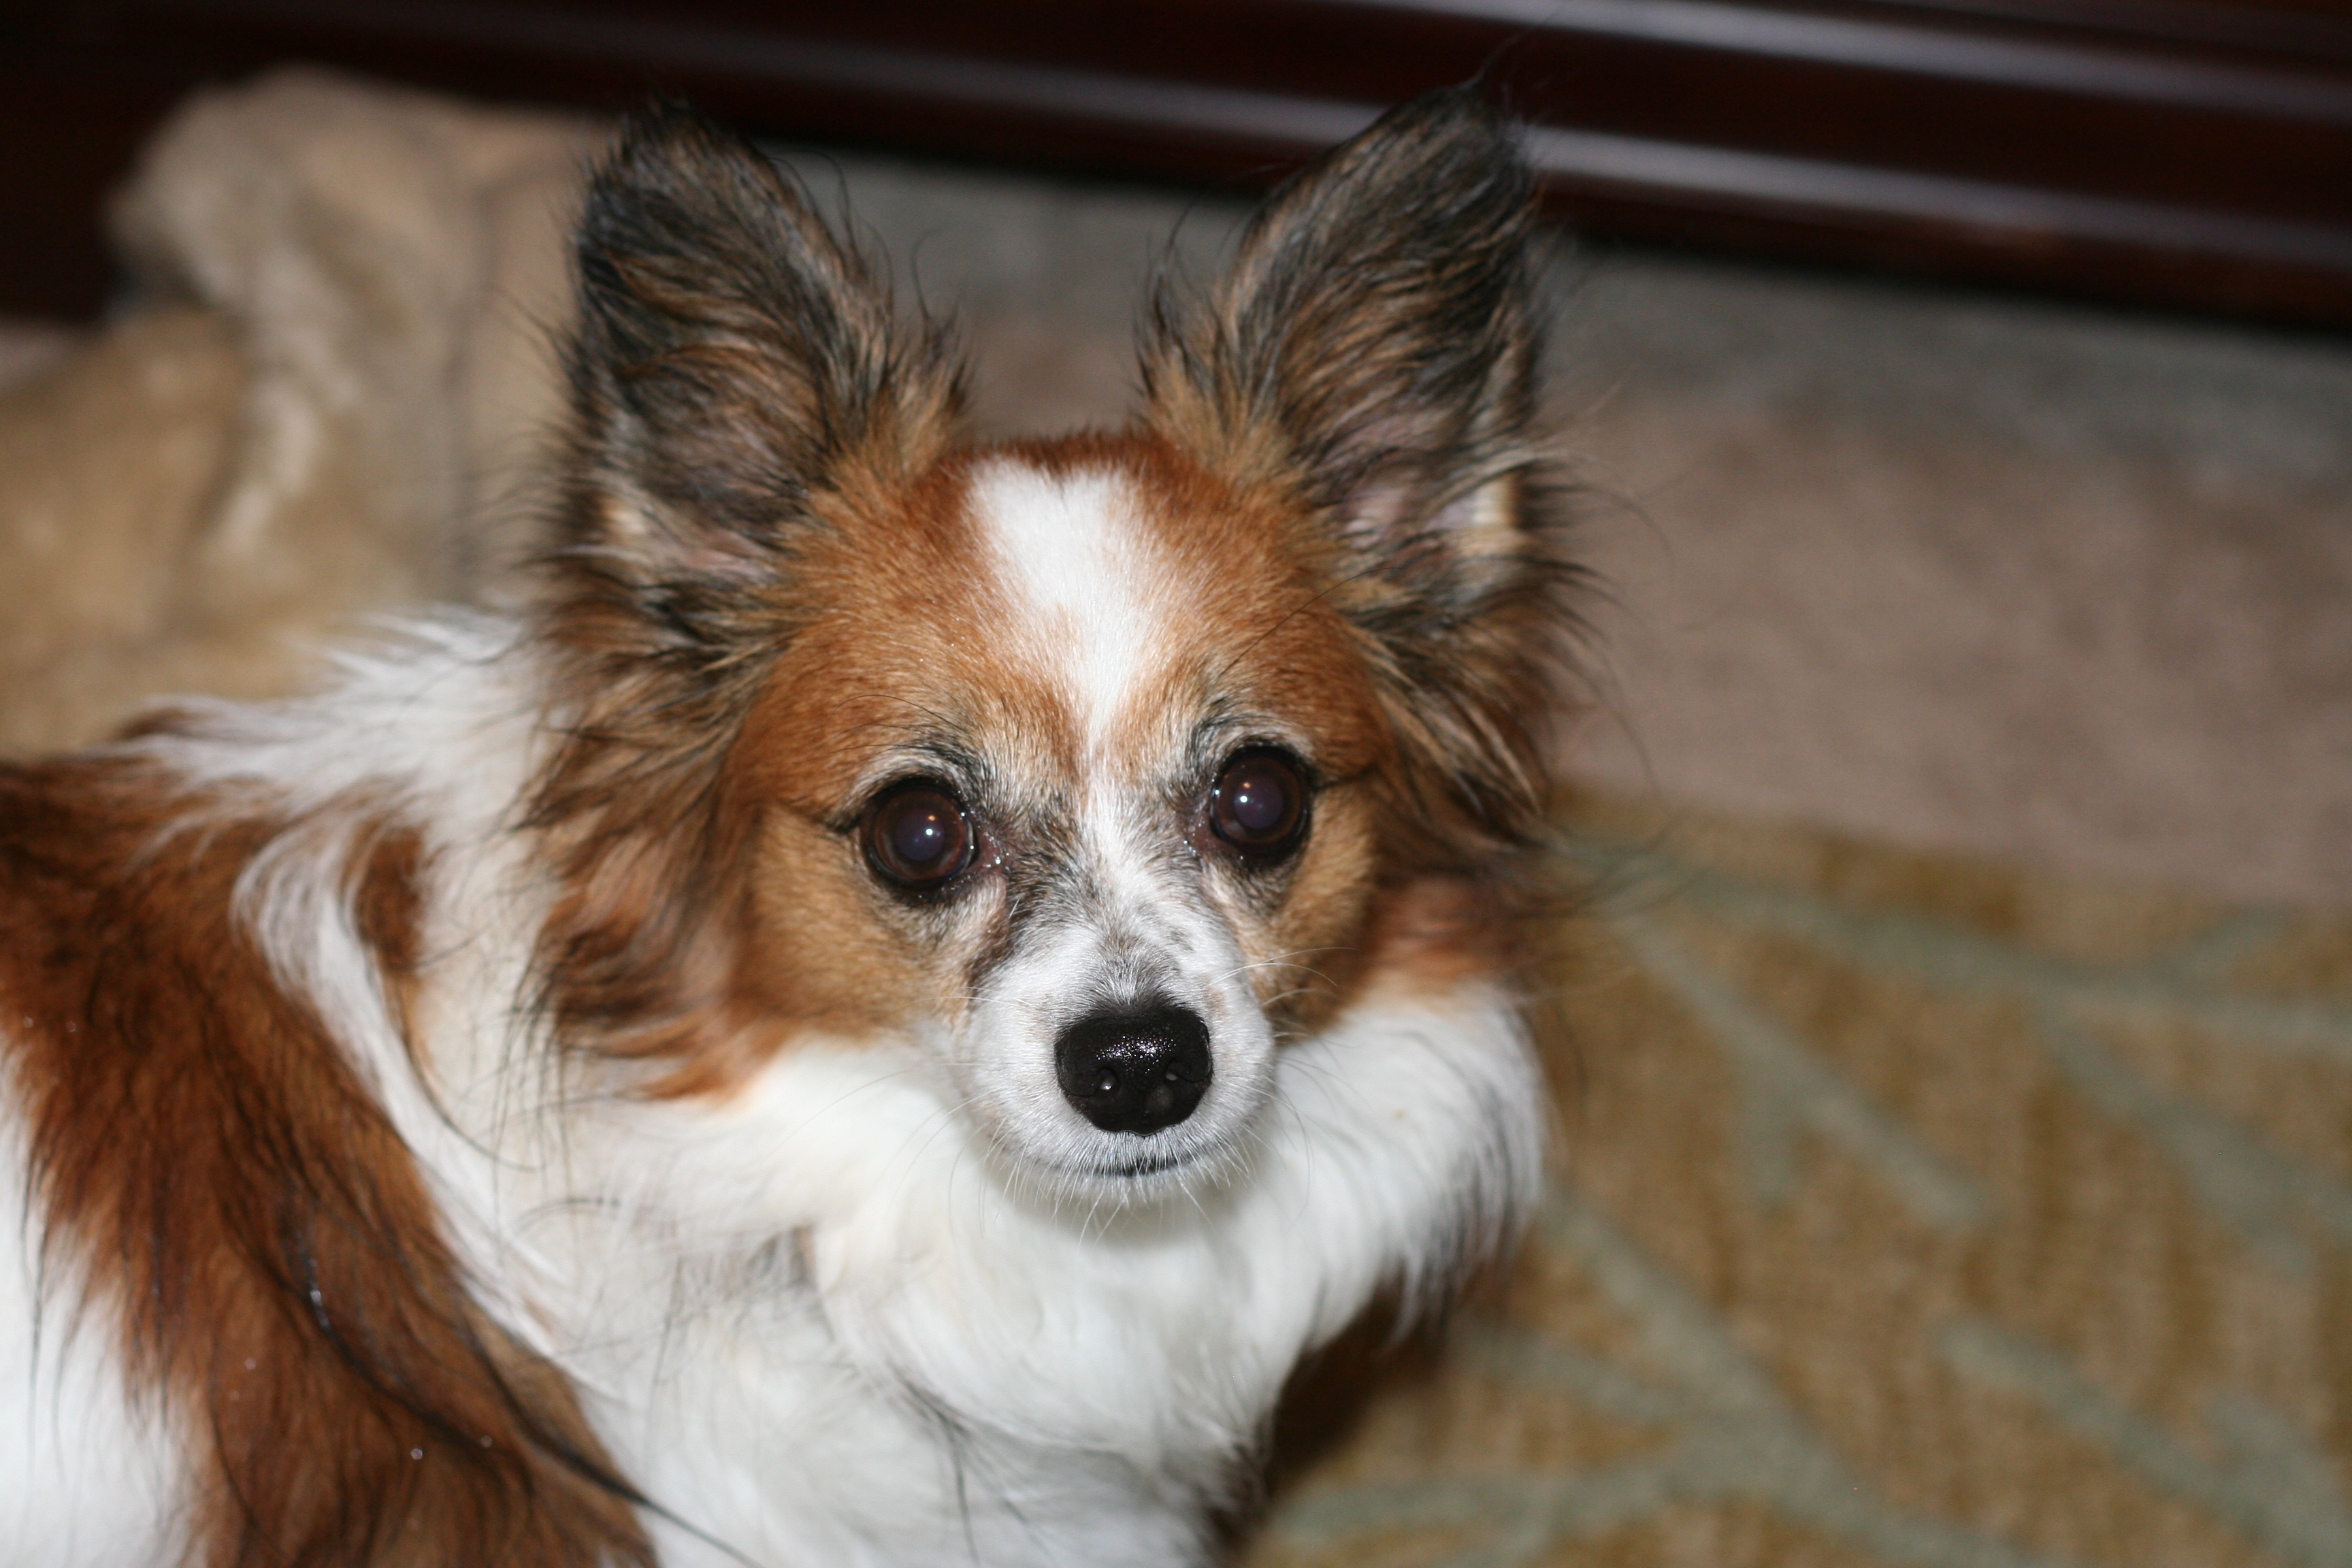
dog, canine, pet, mammal, spaniel, vertebrate, papillon, dog breed, small dog, big ears, dog like mammal, carnivoran, phalene